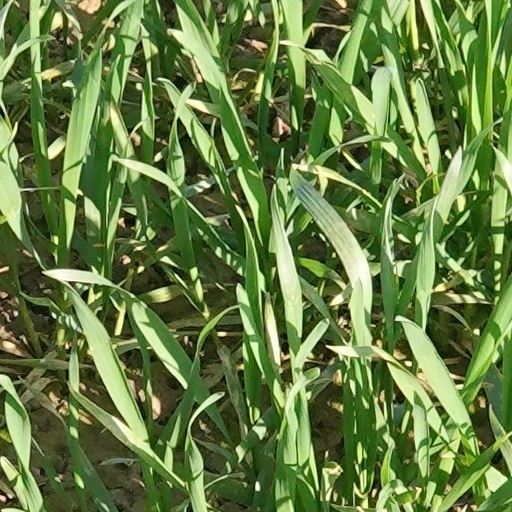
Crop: wheat